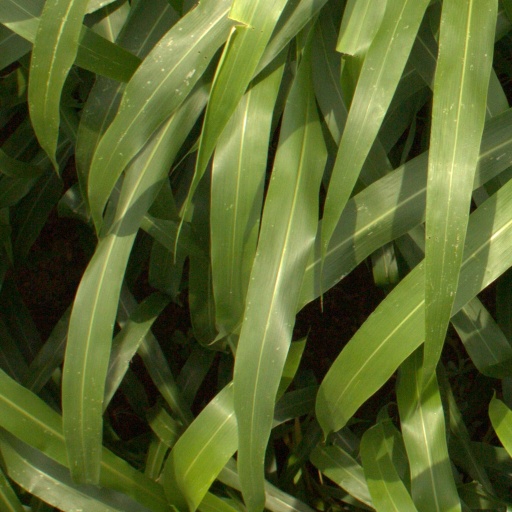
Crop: sorghum